Sør-Tustna Chapel

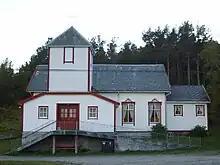
View of the chapel

Sør-Tustna Chapel is a chapel of the Church of Norway in Aure Municipality in Møre og Romsdal county, Norway. It is located in the village of Tømmervåg, on the western coast of the island of Tustna. It is an annex chapel in the Tustna parish which is part of the Ytre Nordmøre prosti (deanery) in the Diocese of Møre. This small wooden chapel was built in a long church design in 1907. It has a seating capacity of about 75 people.